Historical ecology

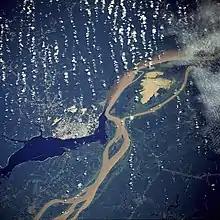
Manaus, the largest city on the Amazon, as seen from a NASA satellite image, surrounded by the muddy Amazon River and the dark Rio Negro

A clear relationship between nature and people is expressed through human disease. Infectious disease can thus be seen as another example of human-mediated disturbance as humans are hosts for infectious diseases. Historically, evidence of epidemic diseases is associated with the beginnings of agriculture and sedentary communities. Previously, human populations were too small and mobile for most infections to become established as chronic diseases. Permanent settlements, due to agriculture, allowed for more inter-community interaction, enabling infections to develop as specifically human pathogens.